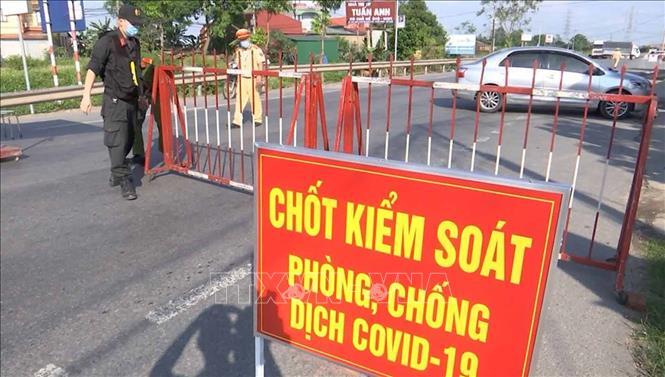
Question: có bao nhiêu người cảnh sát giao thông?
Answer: có một người cảnh sát giao thông